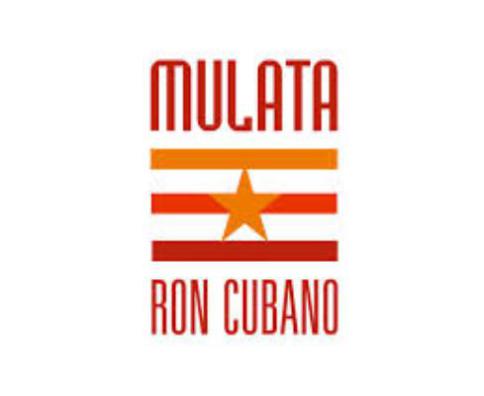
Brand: mulata
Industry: Food